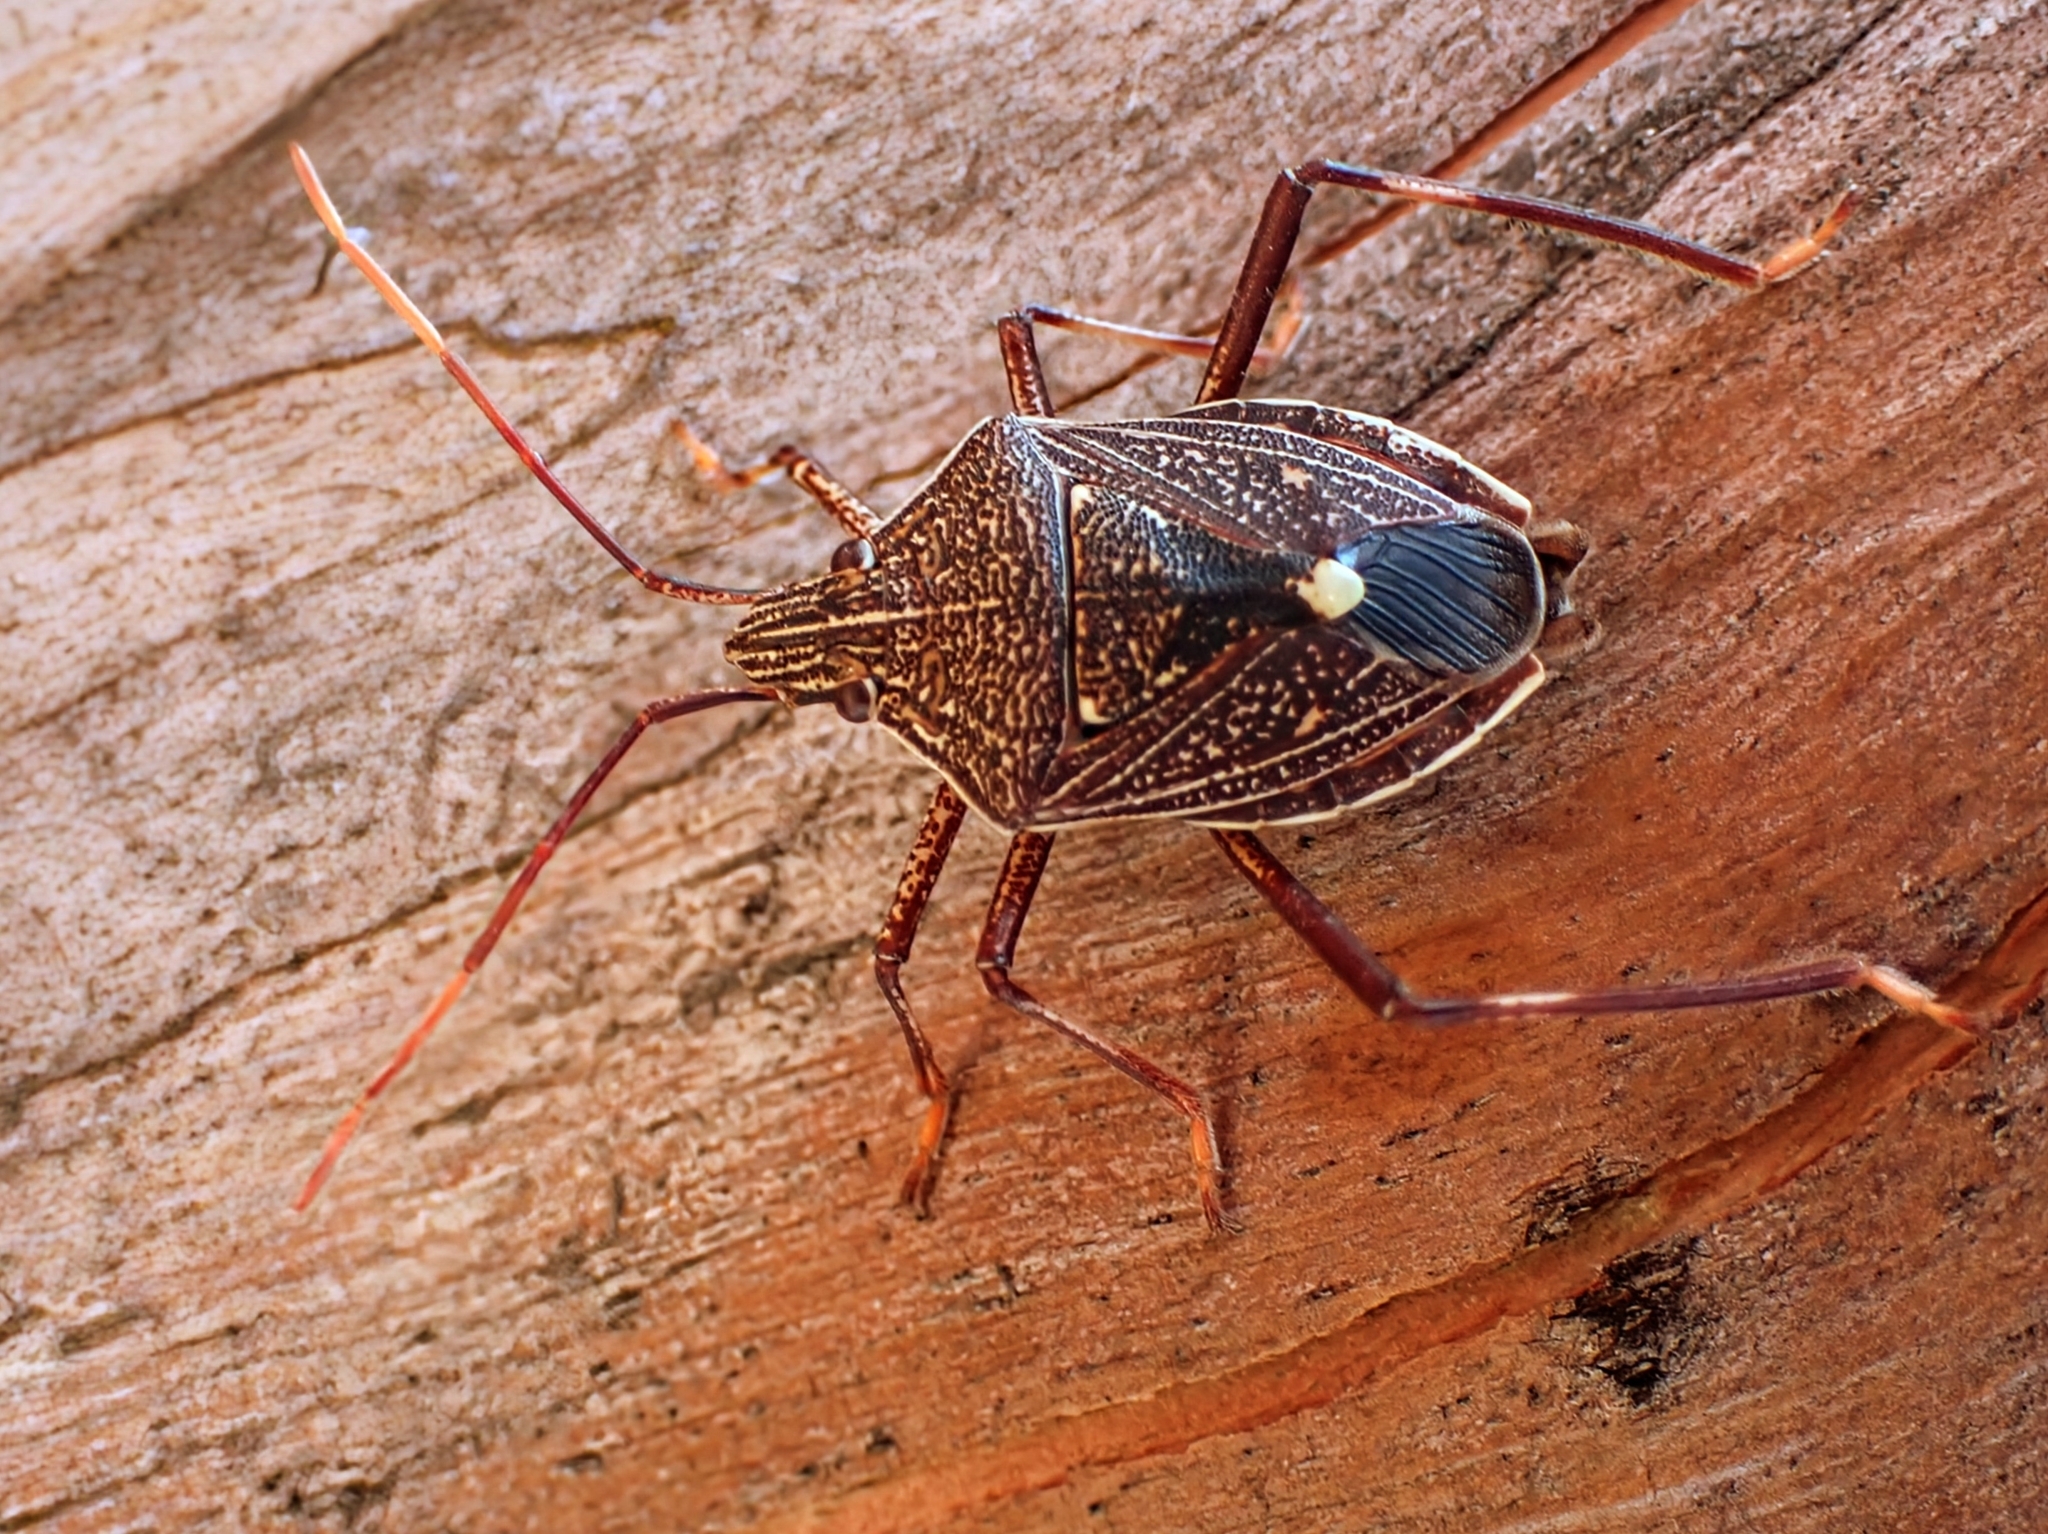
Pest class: stink_bug